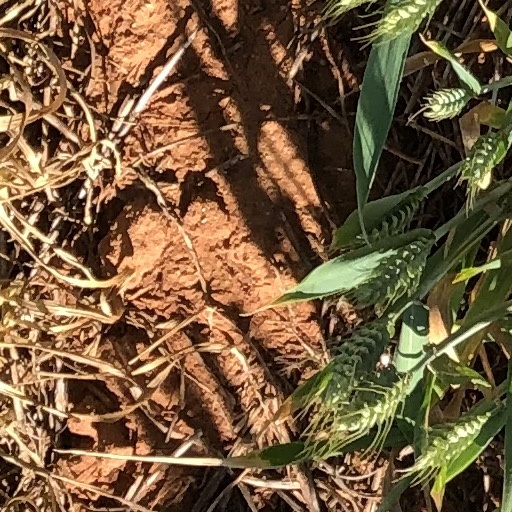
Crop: wheat